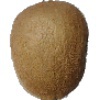
Label: Kiwi 1